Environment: real
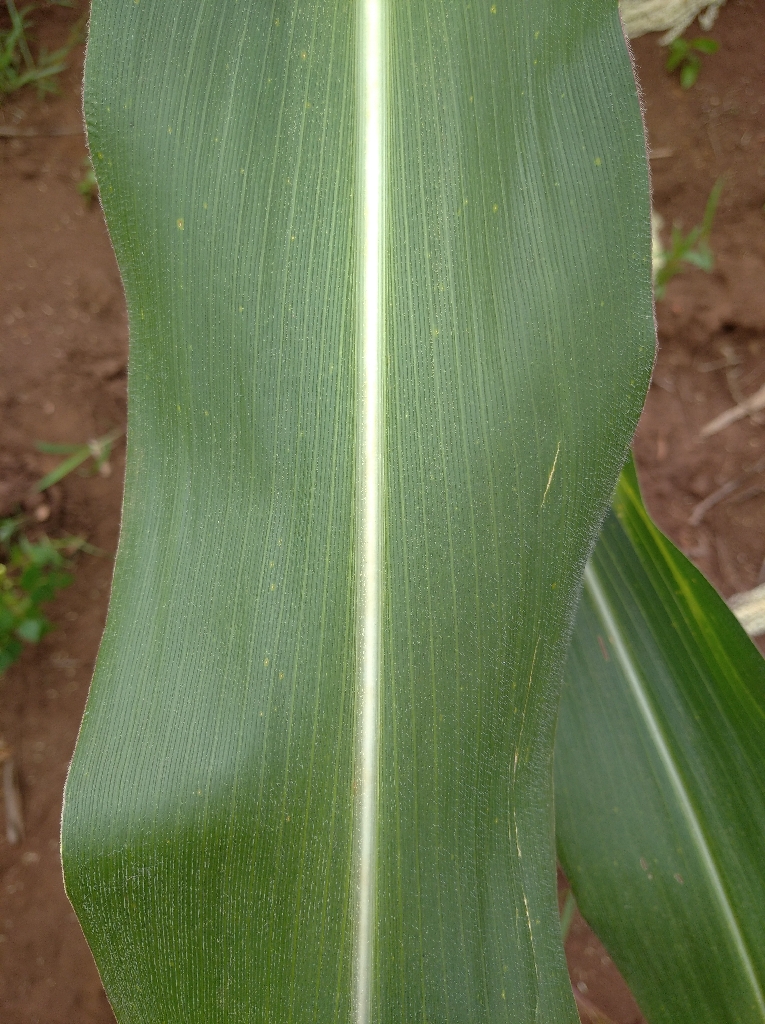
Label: healthy